Gürtel, Vienna

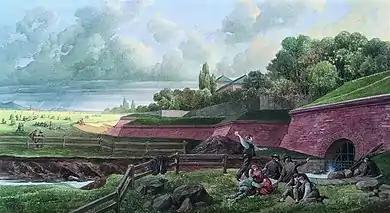
Painting of the "Linienwall" fortification (by August Stefan Kronstein)

The Gürtel was laid out from 1873 at the site of the former "Linienwall" fortification, built under Emperor Leopold I at the beginning of the 18th century to protect his residence from kuruc invasions in the course of Rákóczi's War for Independence. After World War I, the road became the construction site for several public housing estates ("Gemeindebauten") in the era of Red Vienna. As in most parts of Austria-Hungary, vehicles formerly moved on the left, like in Britain, until after the Anschluss in 1938. According to German regulations, traffic in Vienna was redirected to pass on the right as elsewhere on the Continent. Plans developed in the 1960s and 70s to rebuild the Gürtel as a city motorway have never been carried out. The road, like the adjacent residential areas, is however strongly affected by the high traffic volume.